Henry Jermyn, 1st Earl of St Albans

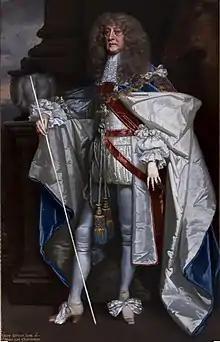
The Earl of St Albans, from a portrait by Lely

Henry Jermyn, 1st Earl of Saint Albans (25 March 1605 (baptised) – January 1684) was an English Royalist politician, diplomat, courtier and property developer.